Pravindra Kumar

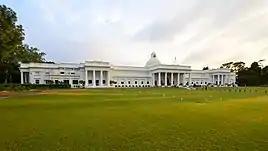
IIT Roorkee

efforts have identified potential drug targets in Moraxella catarrhalis, leading to the discovery of